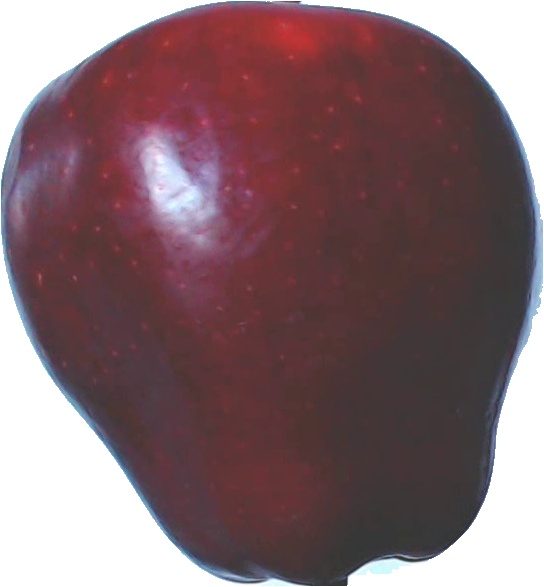
Label: apple_red_delicios_1